The Marching Morons

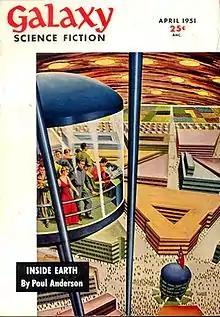
"The Marching Morons" was originally published in the April 1951 issue of "Galaxy Science Fiction".

"The Marching Morons" is a science fiction story by American writer Cyril M. Kornbluth, originally published in "Galaxy" in April 1951. It was included in "The Science Fiction Hall of Fame, Volume Two" after being voted one of the best novellas up to 1965.